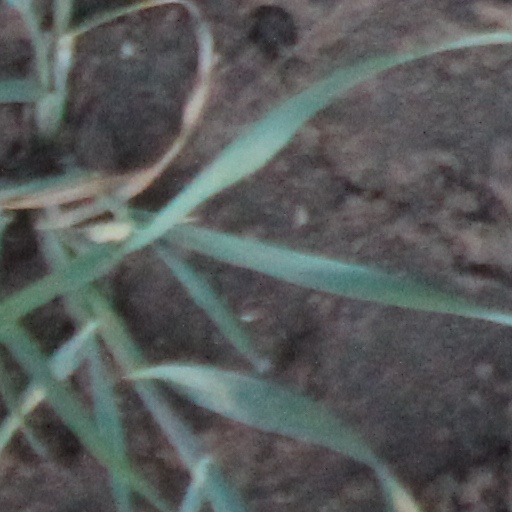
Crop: wheat